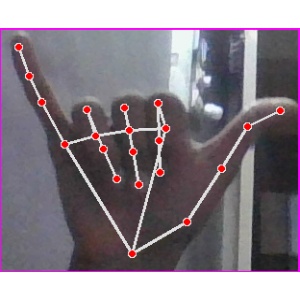
अक्षर: य